Evangelical Lutheran Church (Enkhuizen)

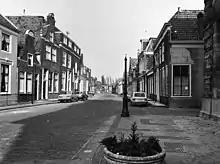
On the left, the three church buildings; the first car is parked in front of no. 44, the sacristy.

When the local economy weakened in the beginning of the 19th century, so did the Lutheran congregation, which shrank from 354 members in 1798 to 70 in 1869. The church had become too big and too costly, and in 1843 the congregation sold the old church and bought a townhouse on the Breedstraat, converting it to an aisleless church with a barrel-vaulted roof. The church was dedicated on 17 December 1843; the building on no. 42 was the parsonage, and that on no. 44 the sacristy. Church and parsonage were given a new front gable; the sacristy kept its 1753 clock gable. The pulpit and the organ were moved to the new building, though decorative parts of the organ had to be removed; work on the organ was done by Luitjen Jacob van Dam (1783–1846), second generation of the firm. A renovation in 1910 removed the by now rare pipes installed by Bätz. In 1943, for the church's 100th anniversary, an altar, designed by in the style of the pulpit, was added. After World War II a new baptismal font was installed, in addition to leaded windows made by Lutheran preacher and glassmaker P.H.G.C. Kok. All three buildings are categorized as Rijksmonuments—the church is listed as 14998, the parsonage 14999, the sacristy 15000.